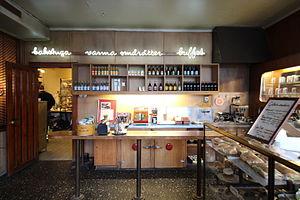
La Konditori Valand était un café et une pâtisserie situés au 48 de la rue Surbrunnsgatan dans le centre de Stockholm. La Konditori Valand a ouvert ses portes en avril 1954 et a fermé définitivement 2018.